Malcolm Smith (American football)

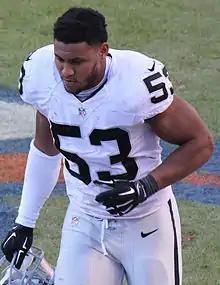
Smith with the Raiders in 2015

Head coach Jack Del Rio retained Smith as the starting weakside linebacker to start 2016, along with Bruce Irvin and middle linebacker Ben Heeney. Smith was inactive for the Raiders' Week 5 win against the San Diego Chargers due to a quadriceps injury. In Week 11, Smith collected ten combined tackles (nine solo), made a pass deflection, and intercepted a pass by Brock Osweiler during a 27–20 victory against the Houston Texans in Mexico City. On January 1, 2017, Smith recorded a season-high 12 combined tackles (nine solo) as the Raiders lost 24–6 against the Denver Broncos in Week 17. He finished the 2016 season with 103 combined tackles (86 solo), three pass deflections, two forced fumbles, and an interception in 15 games and 15 starts. Smith's performance suffered in 2016 and he earned an overall grade of 46.3 from Pro Football Focus. His grade ranked 68th among 88 qualifying linebackers during the season.